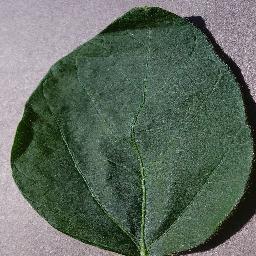
Label: Soybean___healthy